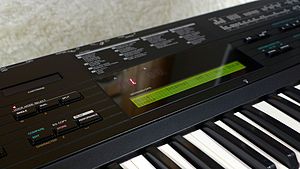
Yamaha DX7
DX7II-D (1987) - display
Yamaha DX7 er nok en af de mest succesrige digitale synthesizere nogensinde.